Wat Pho

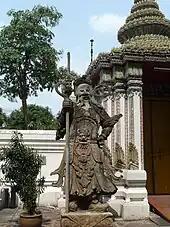
Chinese guardian figure beside a gate, Wat Pho

Wat Pho is one of the largest and oldest wats in Bangkok covering an area of 50 "rai" or 80,000 square metres. It is home to more than one thousand Buddha images, as well as one of the largest single Buddha images at in length. The Wat Pho complex consists of two walled compounds bisected by Chetuphon Road running in the east–west direction. The larger northern walled compound, the "phutthawat", is open to visitors and contains the finest buildings dedicated to the Buddha, including the "bot" with its four directional "viharn", and the temple housing the reclining Buddha. The southern compound, the "sankhawat", contains the residential quarters of the monks and a school. The perimeter wall of the main temple complex has sixteen gates, two of which serve as entrances for the public (one on Chetuphon Road, the other near the northwest corner).